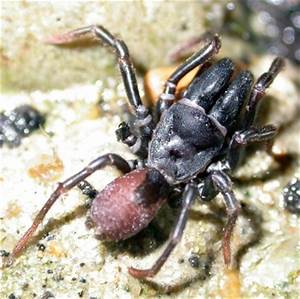
Label: ragno